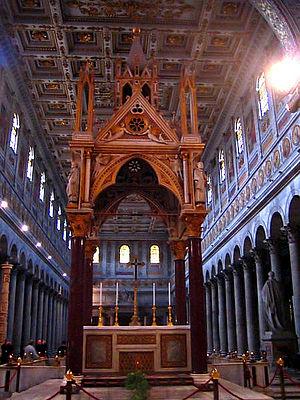
Un ciborium ou symborium est une construction, parfois un objet mobilier, destinée à protéger et mettre en valeur un autel, un reliquaire ou, spécifiquement, l'armoire où est déposé le ciboire. Le ciborium affecte généralement la forme d'un dais posé sur quatre colonnes. Il peut être en bois, en métal, en pierre, et constitue parfois un véritable édifice.
Arnolfo di Cambio ou Arnolfo di Lapo, est un architecte, un sculpteur et peut-être un peintre, né à Colle di Val d'Elsa autour de 1245, et mort à Florence le 8 mars d'une année imprécisée entre 1302 et 1310. Sa contribution la plus haute à la culture figurative italienne fut de définir le nouveau style du gothique italien.